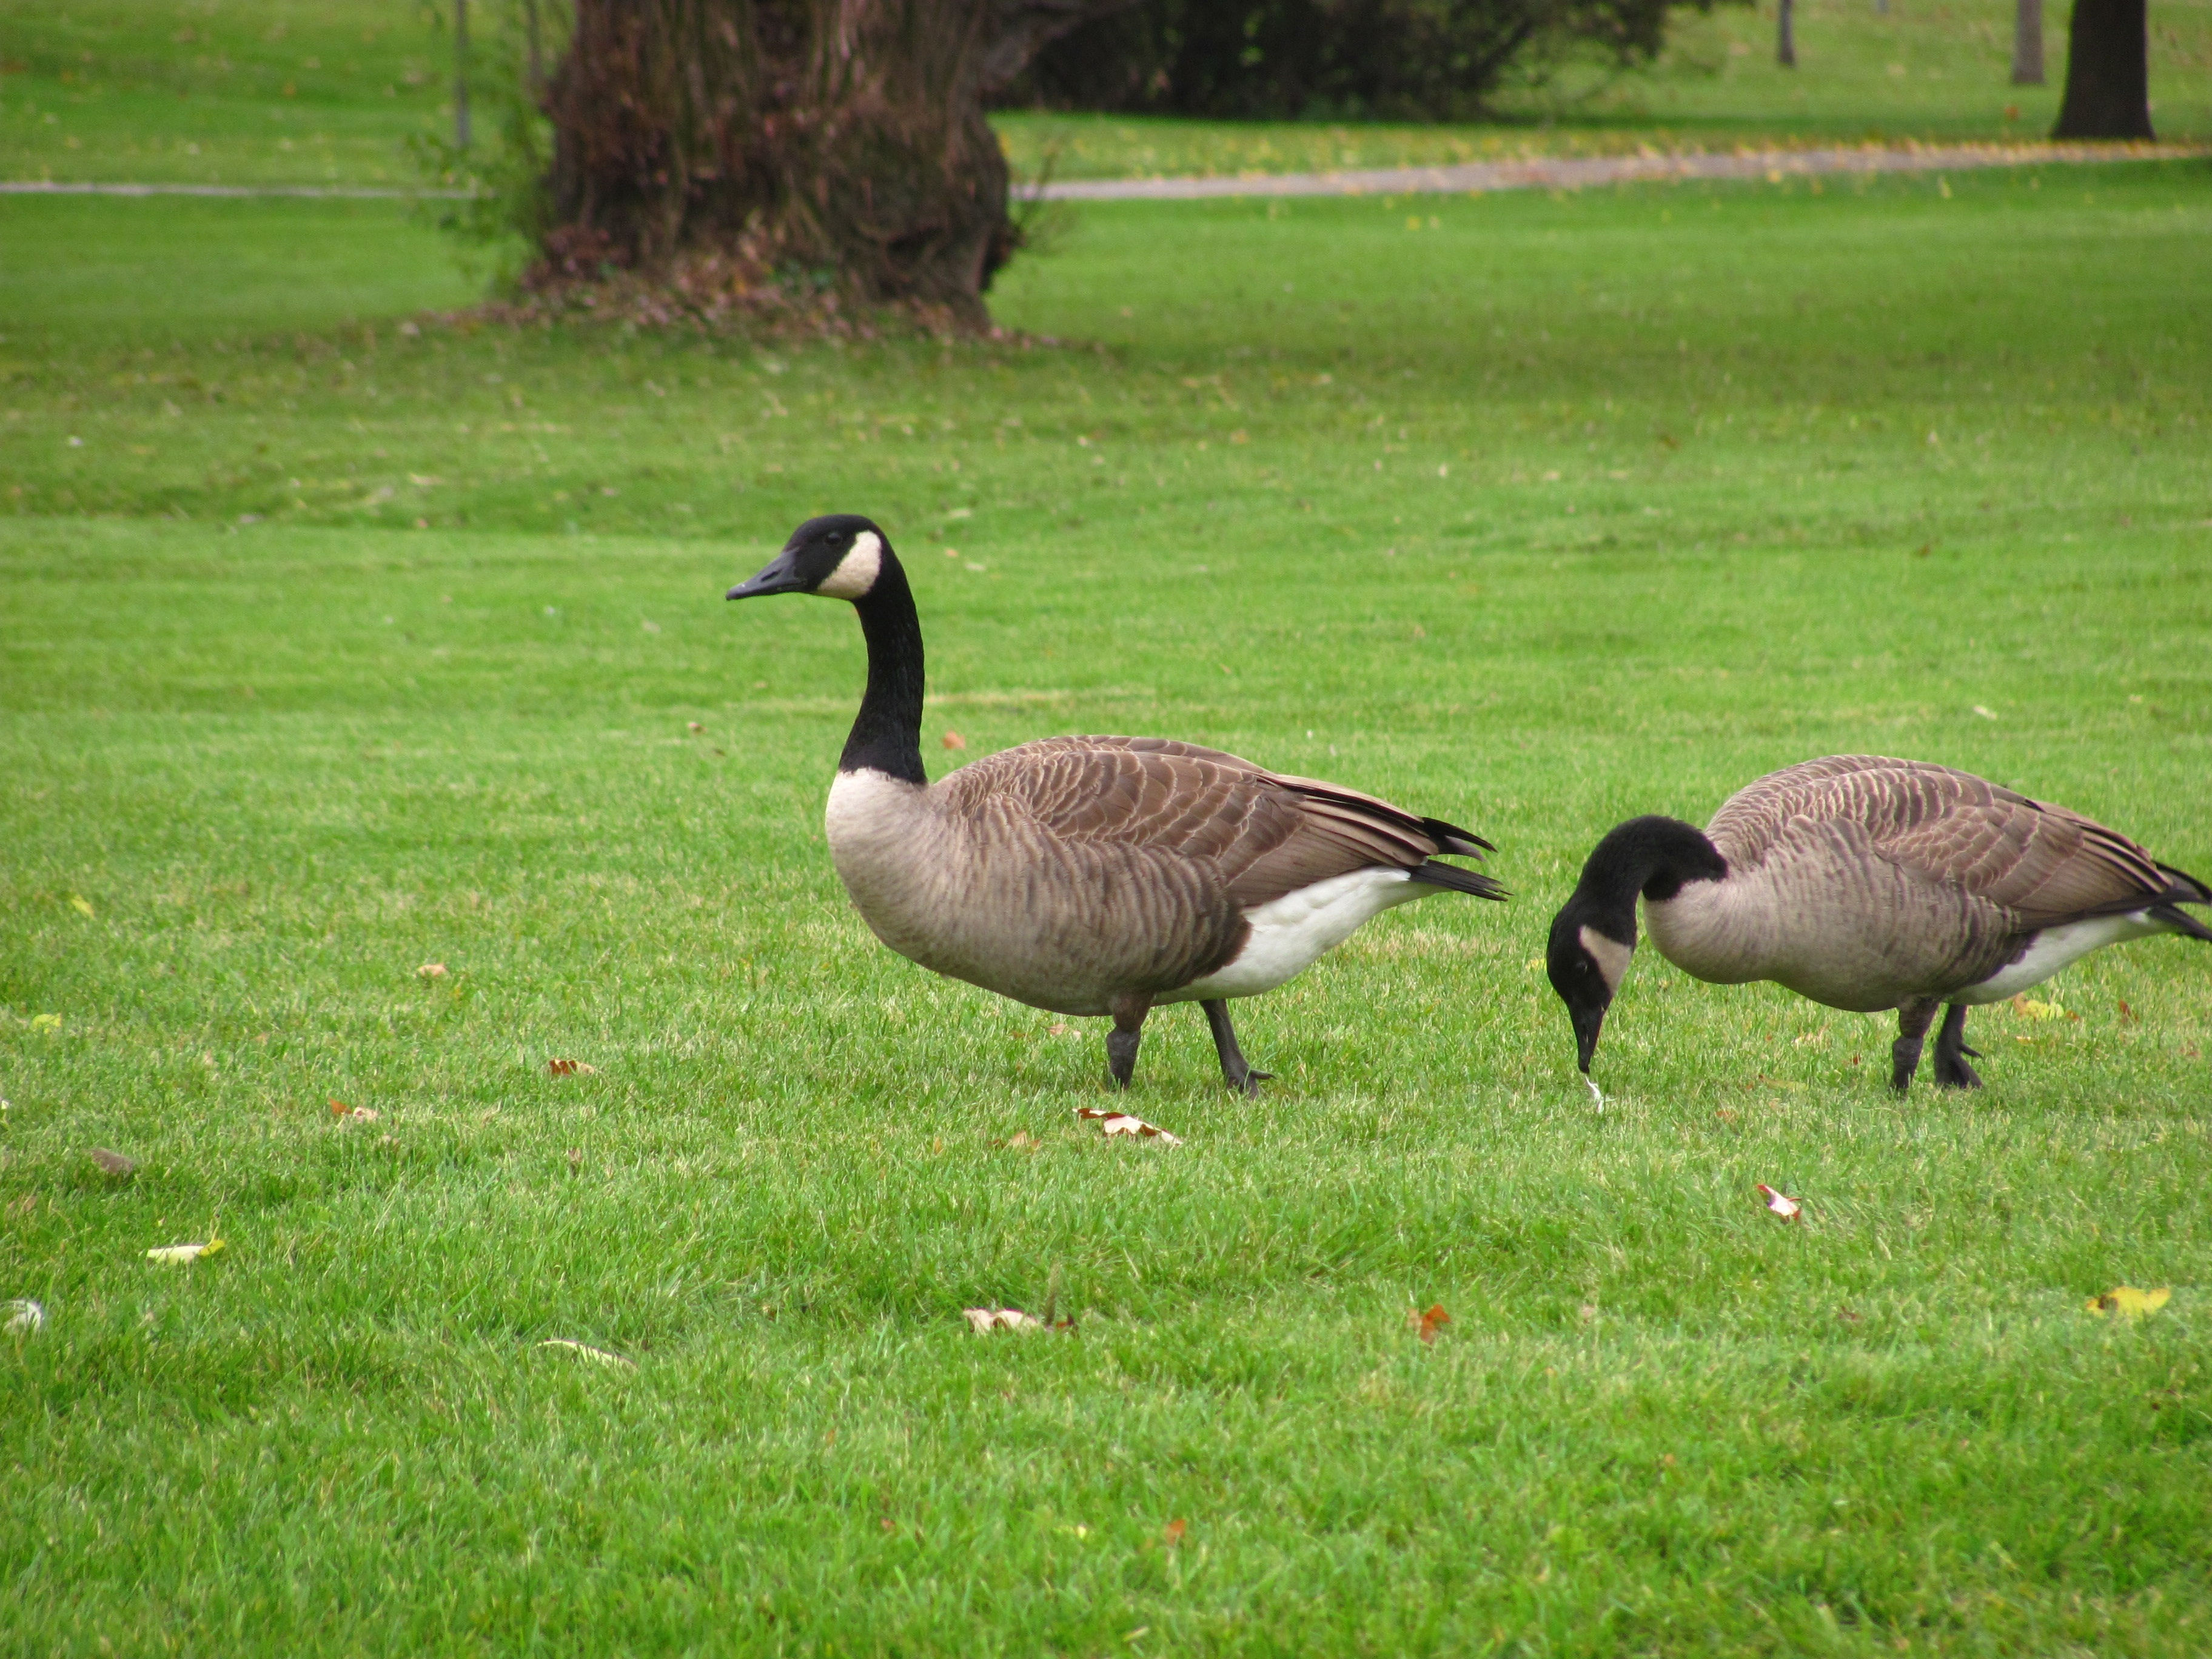
nature, grass, outdoor, bird, prairie, wildlife, beak, park, fowl, fauna, birds, duck, goose, geese, vertebrate, waterfowl, water bird, ducks geese and swans